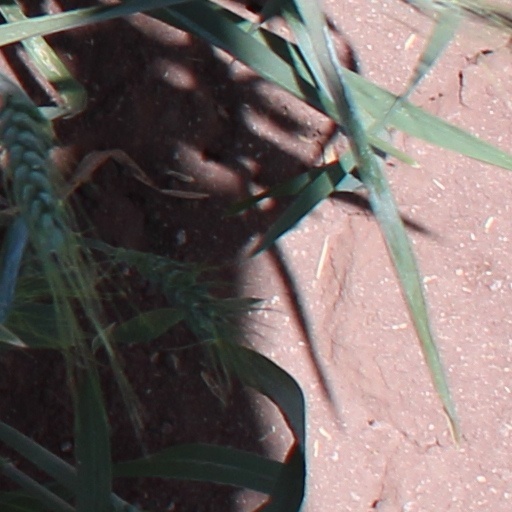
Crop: wheat